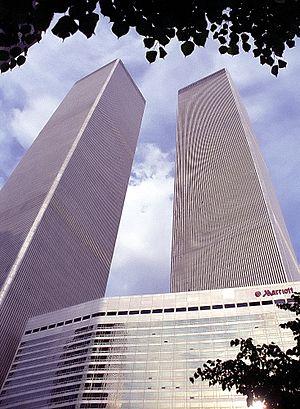
Le Marriott World Trade Center était un hôtel de 22 étages disposant de 825 chambres. Il avait ouvert ses portes en 1981 sous le nom de Vista Hotel et était localisé au 3 World Trade Center à New York. Le Vista Hotel était le premier hôtel à ouvrir dans Lower Manhattan depuis 1836. Le building fut dessiné par Skidmore, Owings & Merrill et appartenait à l’origine à l'autorité portuaire de New York et du New Jersey. Il fut vendu en 1995 à Host Marriott Corporation après que les gouverneurs de New York George E. Pataki et du New Jersey Christine Todd Whitman mirent la pression pour que l’organisme vende ses biens les moins rentables.